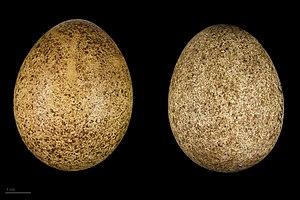
Le Faucon lanier est une espèce de rapaces diurnes appartenant à la famille des Falconidae.